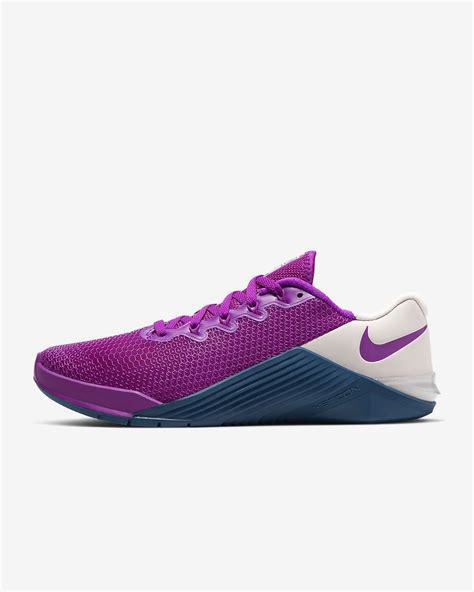
Brand: Nike
Model: Metcon 5